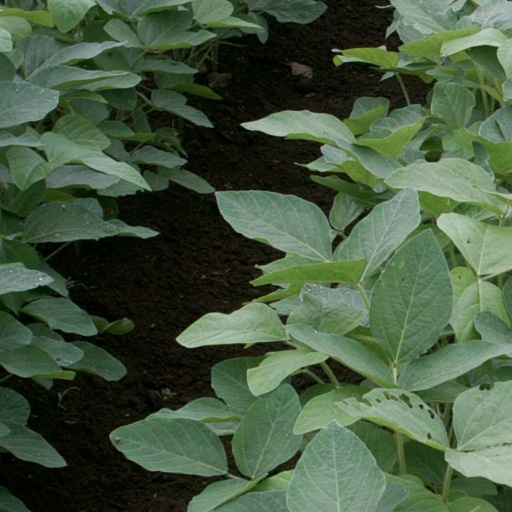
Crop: soybean